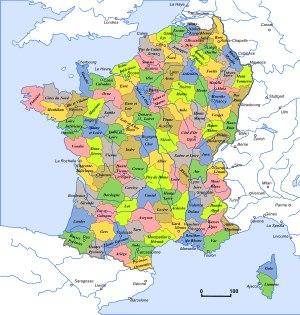
Les Hauts-de-Seine sont un département français se situant dans la métropole du Grand Paris, en région Île-de-France. L'Insee et la Poste lui attribuent le code 92. Ses habitants, au nombre de 1 609 306 lors du recensement de 2017, sont appelés les Altoséquanais. Les Hauts-de-Seine, d'une superficie de 176 km², sont le deuxième département français au regard de la densité de population, avec environ 9 143,8 habitants par kilomètre carré. La préfecture est Nanterre.
Cet article est une chronologie de l'évolution territoriale de la France à l'époque contemporaine de 1789 à aujourd'hui, listant les modifications intérieures et extérieures de la géographie politique de ce pays. Pour la chronologie des territoires avant 1789, cf. les vieilles colonies.
La Première République, officiellement nommée République française, est le nom conventionnellement donné par les historiens à l'ensemble des régimes parlementaires de la France entre septembre 1792 et mai 1804. Amenée par la Révolution française, la Première République succède à la monarchie constitutionnelle qui disparaît le 10 août 1792 avec la prise du palais des Tuileries par les sans-culottes, annonçant une nouvelle guerre d'exercice du pouvoir en Europe. Elle exerce sa souveraineté sur les territoires actuels de la France et sur toutes les provinces du Saint-Empire situées sur la rive gauche du Rhin et formant les territoires actuels de la Belgique, du Luxembourg et d'une partie de l'actuelle République fédérale d'Allemagne.
La France, en forme longue depuis 1875 la République française, est un État souverain transcontinental dont le territoire métropolitain est situé en Europe de l'Ouest. Ce dernier a des frontières terrestres avec la Belgique, le Luxembourg, l'Allemagne, la Suisse, l'Italie, l'Espagne et les deux principautés d'Andorre et de Monaco. La France dispose aussi d'importantes façades maritimes sur l'Atlantique et la Méditerranée. Son territoire ultramarin s'étend dans les océans Indien, Atlantique et Pacifique ainsi qu'en Amérique du Sud, et a des frontières terrestres avec le Brésil, le Suriname et les Pays-Bas.
Jean-François Reubell ou Rewbell, né le 6 octobre 1747 à Colmar, en Alsace, et mort le 24 novembre 1807 dans la même ville, est un homme politique et diplomate français, une figure républicaine modérée mais intransigeante de la Révolution et un de ses principaux acteurs.
La Belgique [bɛlʒik], en forme longue le royaume de Belgique, est un pays d’Europe de l'Ouest, bordé par la France, les Pays-Bas, l’Allemagne, le Luxembourg et la mer du Nord. Politiquement, il s'agit d’une monarchie constitutionnelle fédérale à régime parlementaire. Elle est l’un des six pays fondateurs de l’Union européenne et accueille, dans sa capitale Bruxelles, le Conseil de l'Union européenne, la Commission européenne, les Commissions parlementaires et six sessions plénières additionnelles du Parlement européen, ainsi que d’autres organisations internationales comme l’OTAN. Le pays accueille également, à Mons, le Grand Quartier général des puissances alliées en Europe. La Belgique couvre une superficie de 30 688 km² avec une population de 11 476 279 habitants au 1ᵉʳ janvier 2020, soit une densité de 373,97 habitants/km².
Le Mont-Tonnerre est un ancien département français, maintenant dans l'actuelle Allemagne. Il a été nommé d'après le mont Tonnerre.
L'histoire de la Belgique est traditionnellement divisée en deux grandes parties. D'une part, celle des territoires qui formeront, après 1830, le territoire de la Belgique proprement dite. D'autre part, la Belgique d'après 1830, date de son indépendance politique et territoriale.